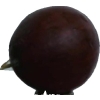
Label: gooseberry